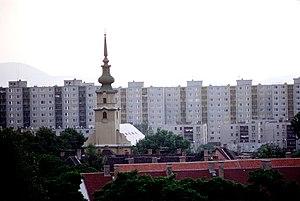
L’église Cœur de Jésus (Jézus Szíve templom) et à l’arrière plan, les barres d’immeubles d’habitation situés rue Garas. Mercredi 3 juillet 1985. Dunakeszi, comitat de Pest, Hongrie.